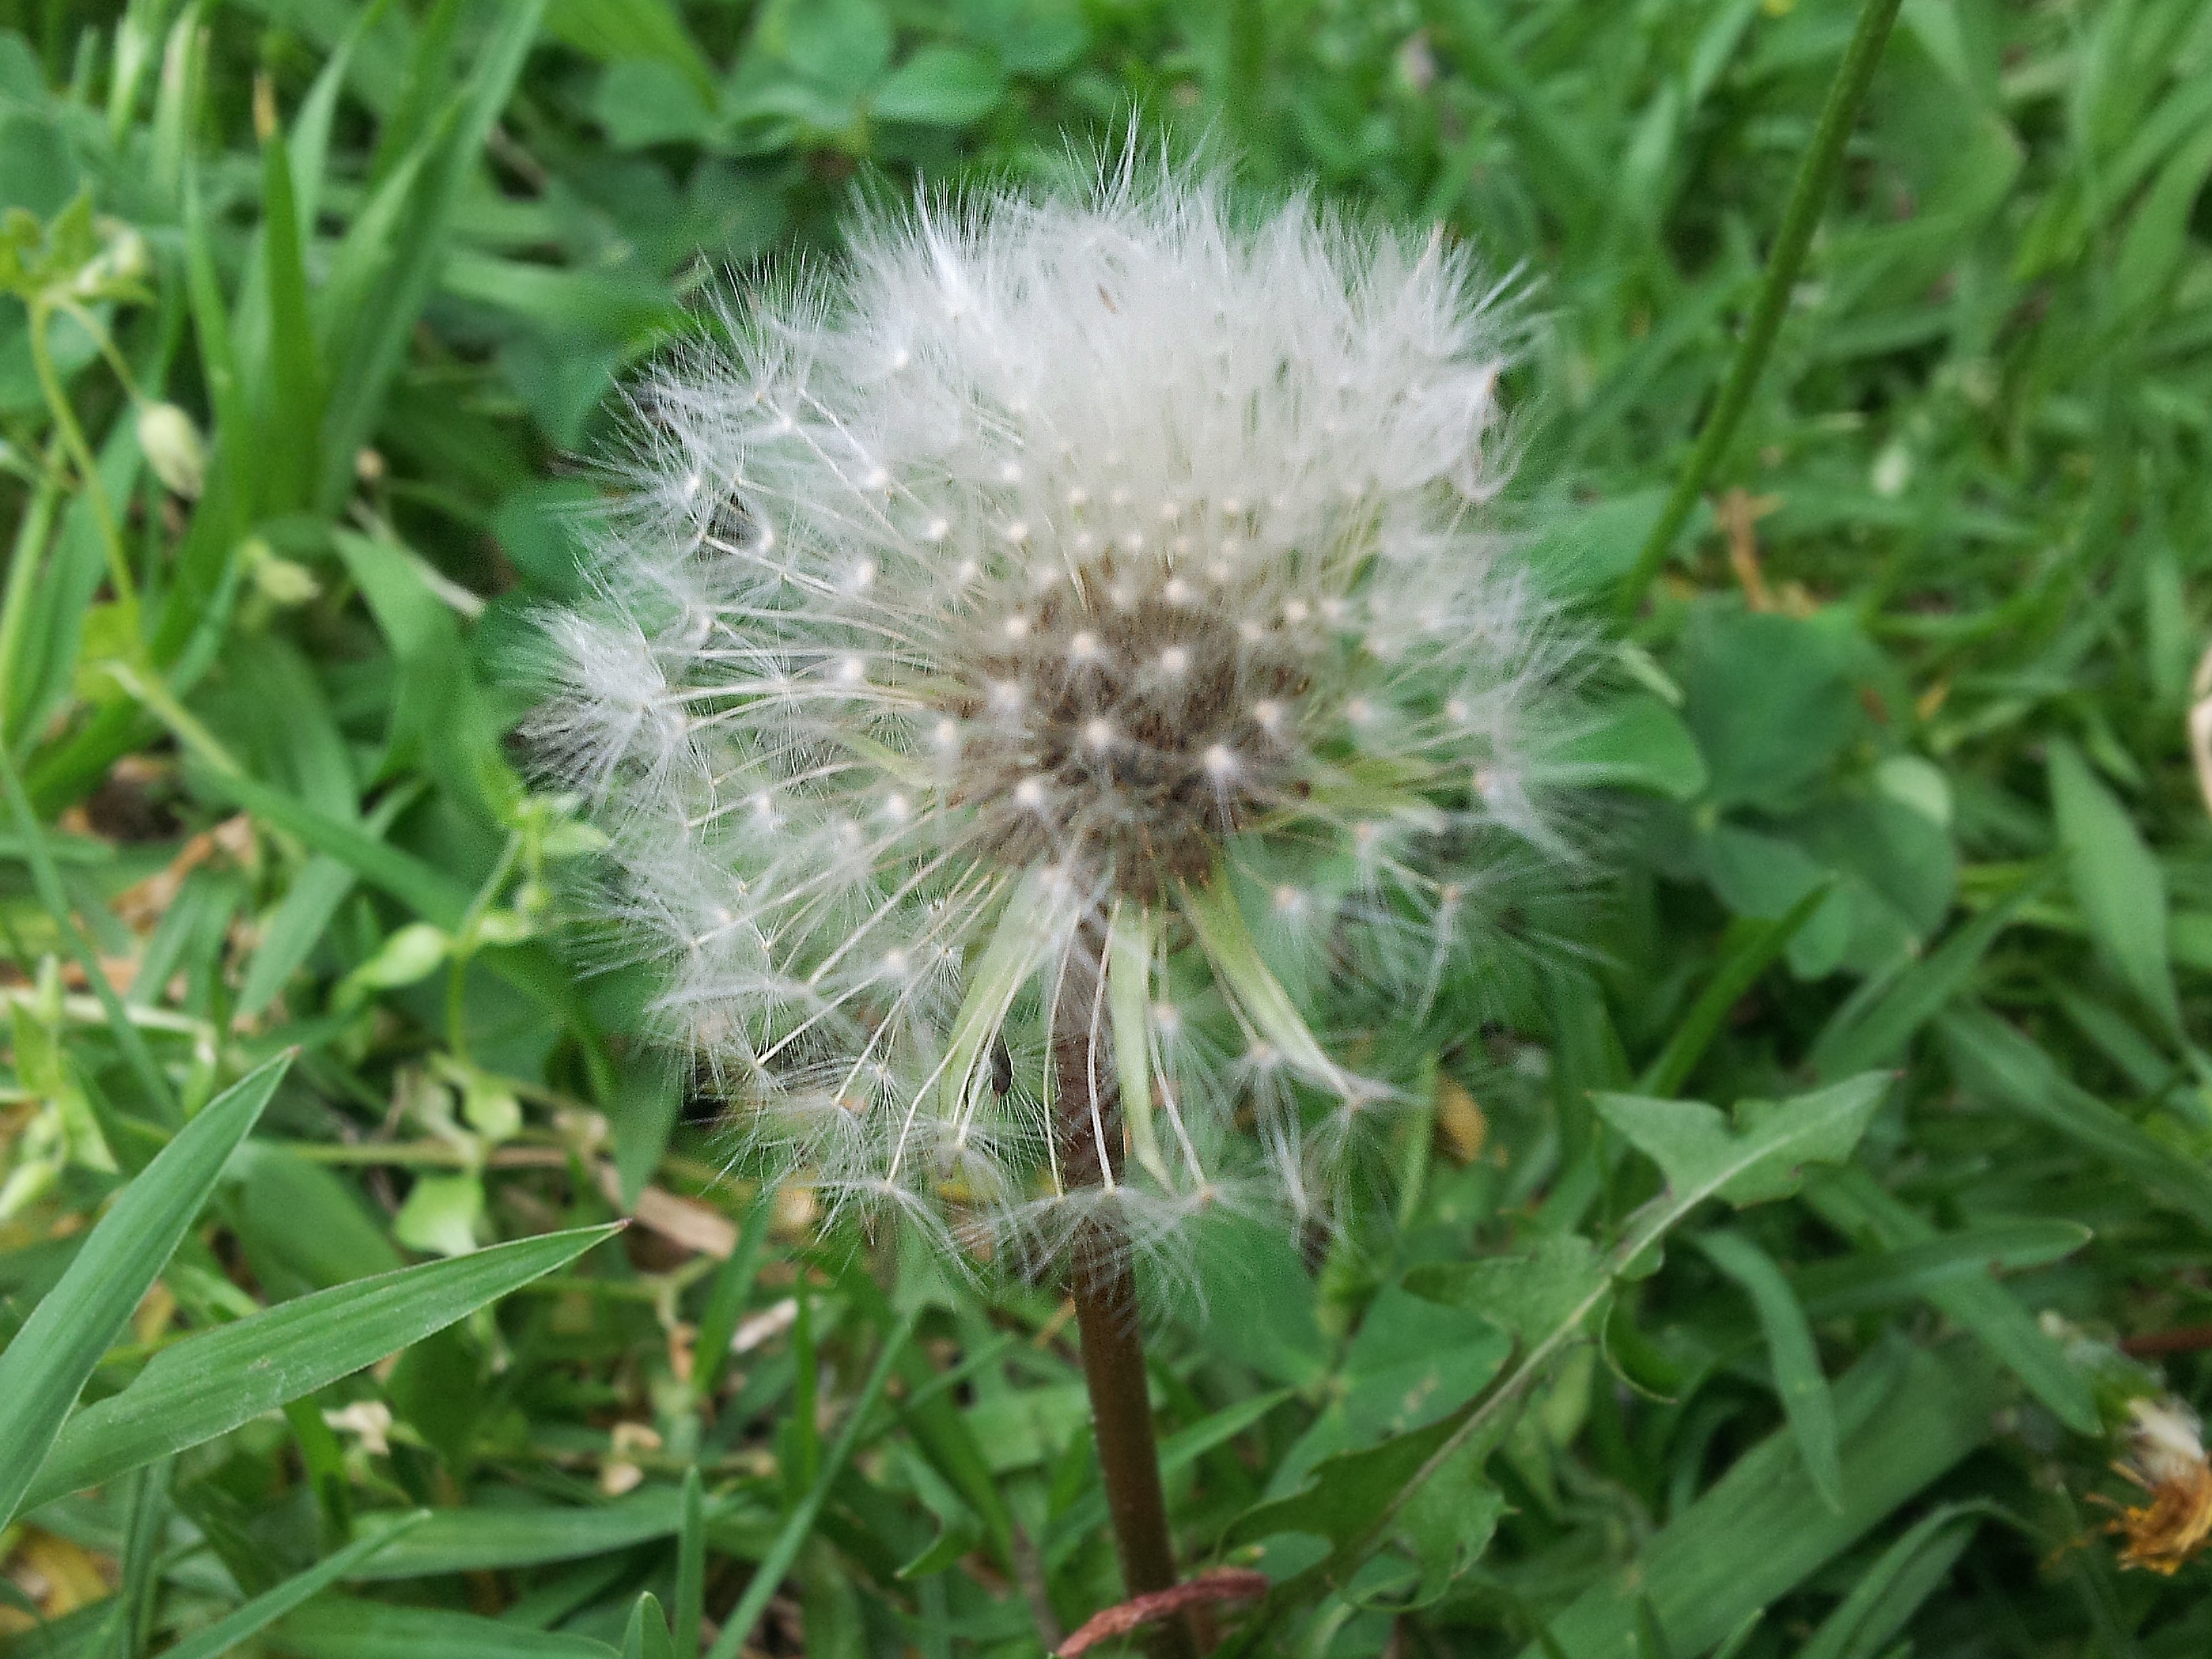
nature, grass, blossom, plant, white, lawn, dandelion, flower, summer, floral, green, produce, natural, botany, garden, flora, life, wildflower, outdoors, thistle, flowering plant, daisy family, silybum, grass background, land plant